Grand Duchess Xenia Alexandrovna of Russia

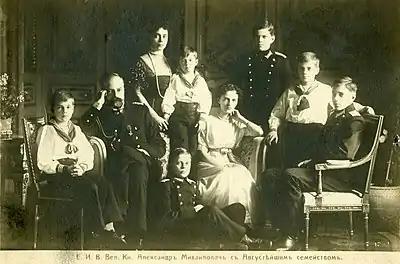
From left to right: Rostislav, Grand Duke Alexander, Grand Duchess Xenia, Vasili, Irina, Nikita (on the floor) Fyodor, Dmitry, Andrei

On 19 February 1917, Xenia was back in St. Petersburg at her palace. On 25 February, she wrote in her diary, "There are disturbances in the city, there was even shooting into the crowd, [they] say, but everything is quiet on the Nevsky. They are asking for bread and the factories are on strike." On 1 March 1917 she wrote of rumours circulating that Nicholas's train had been stopped, and that he had been forced to abdicate. The Dowager Empress wrote to her about her meeting with Nicholas in Mogilev, "I still can't believe that this dreadful nightmare is real!" Xenia tried to see her brother but was refused permission by the Russian Provisional Government. Seeing no future where she was in St. Petersburg, Xenia left for Ai-Todor on 6 April, her 42nd birthday.